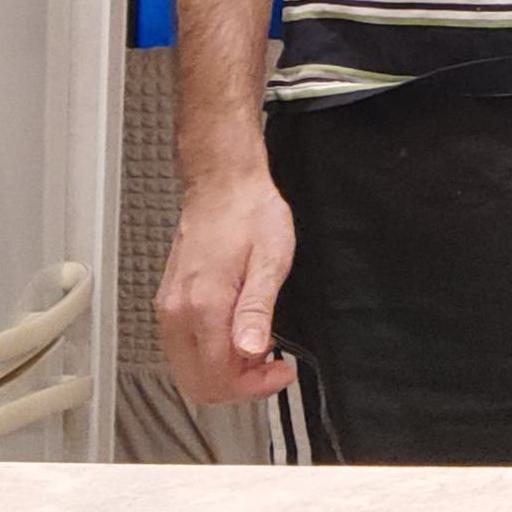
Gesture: no_gesture